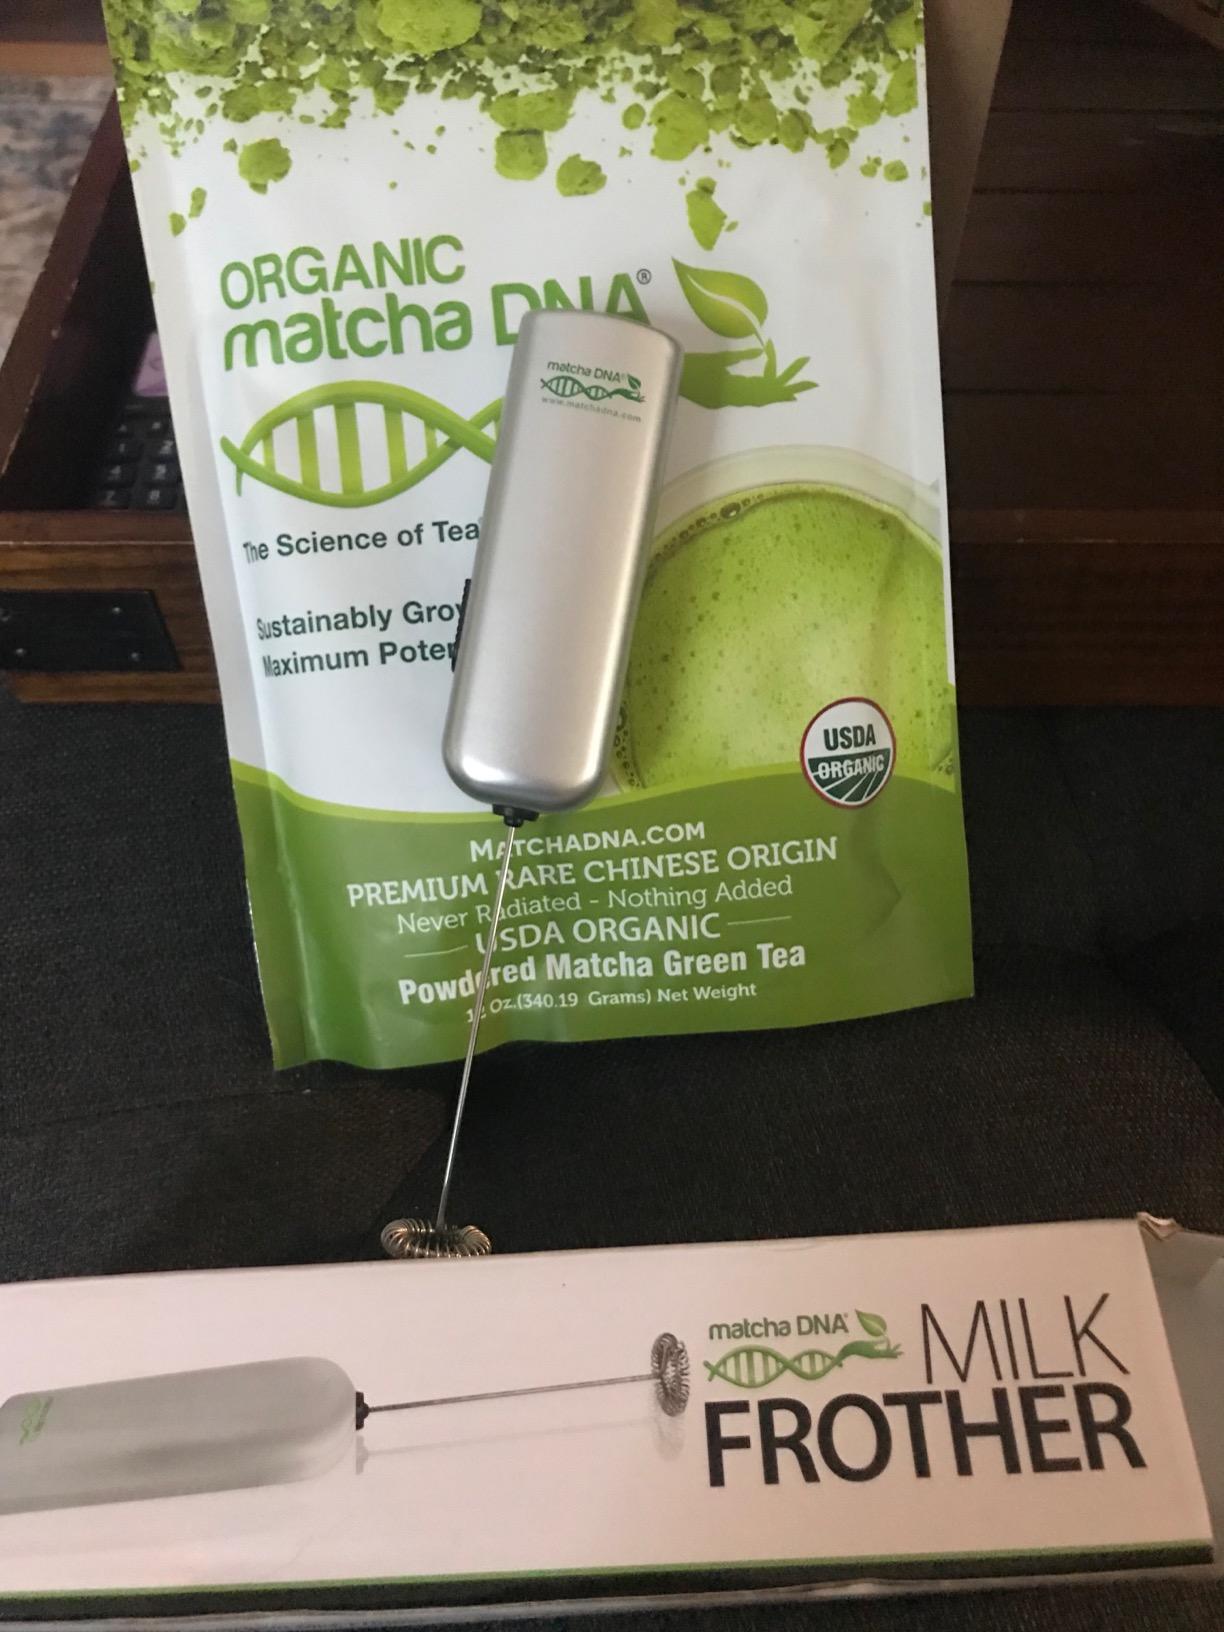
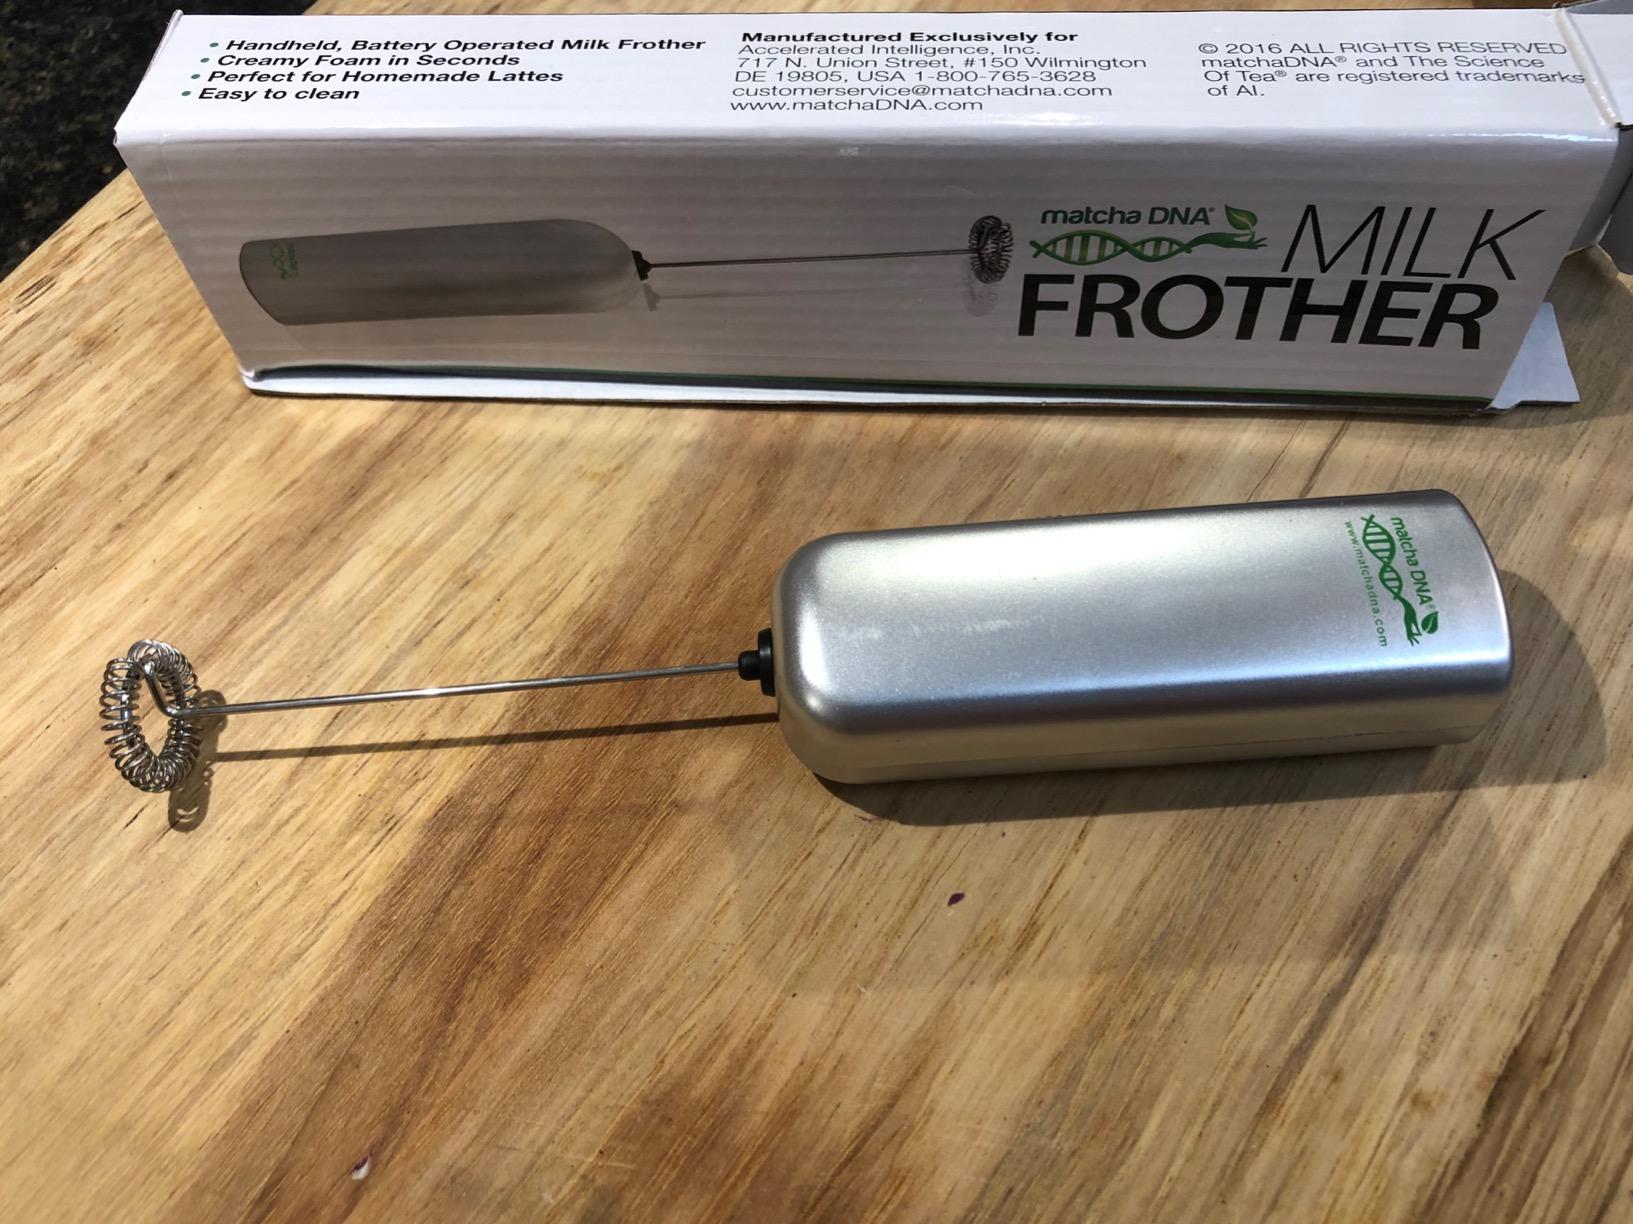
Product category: items_mixer
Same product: yes